1973 Australian incomes referendum

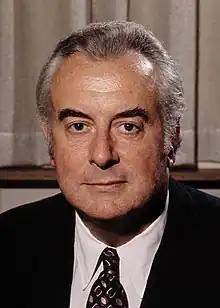
Gough Whitlam, Australian Prime Minister

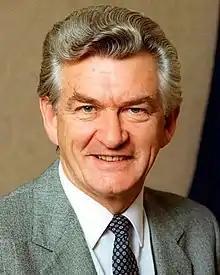
Bob Hawke, then-leader of the ACTU.

The Australian Council of Trade Unions (ACTU), and other trade unions, almost unanimously advocated for a ‘No’ vote to federal powers over incomes. The leader of the ACTU, Bob Hawke, had significant influence in leading the trade union campaigns against the income referendum. Their main concerns focused on what those powers could be used for in the future by non-labor governments and they did not believe wages should be controlled by the federal government. The unions did not believe that the proposed powers would be effective in controlling inflation.